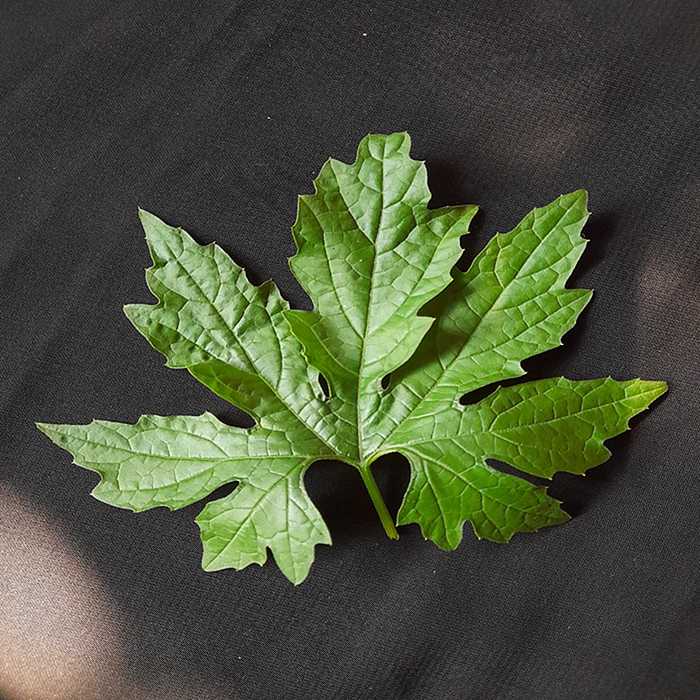
Plant: Bitter Gourd
Label: Fresh leaf